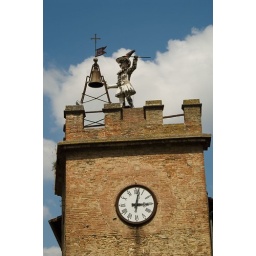
Punchinello on the clock tower in Montepulciano